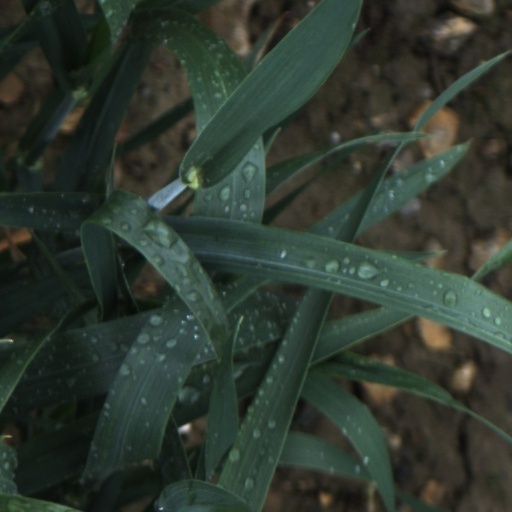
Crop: wheat